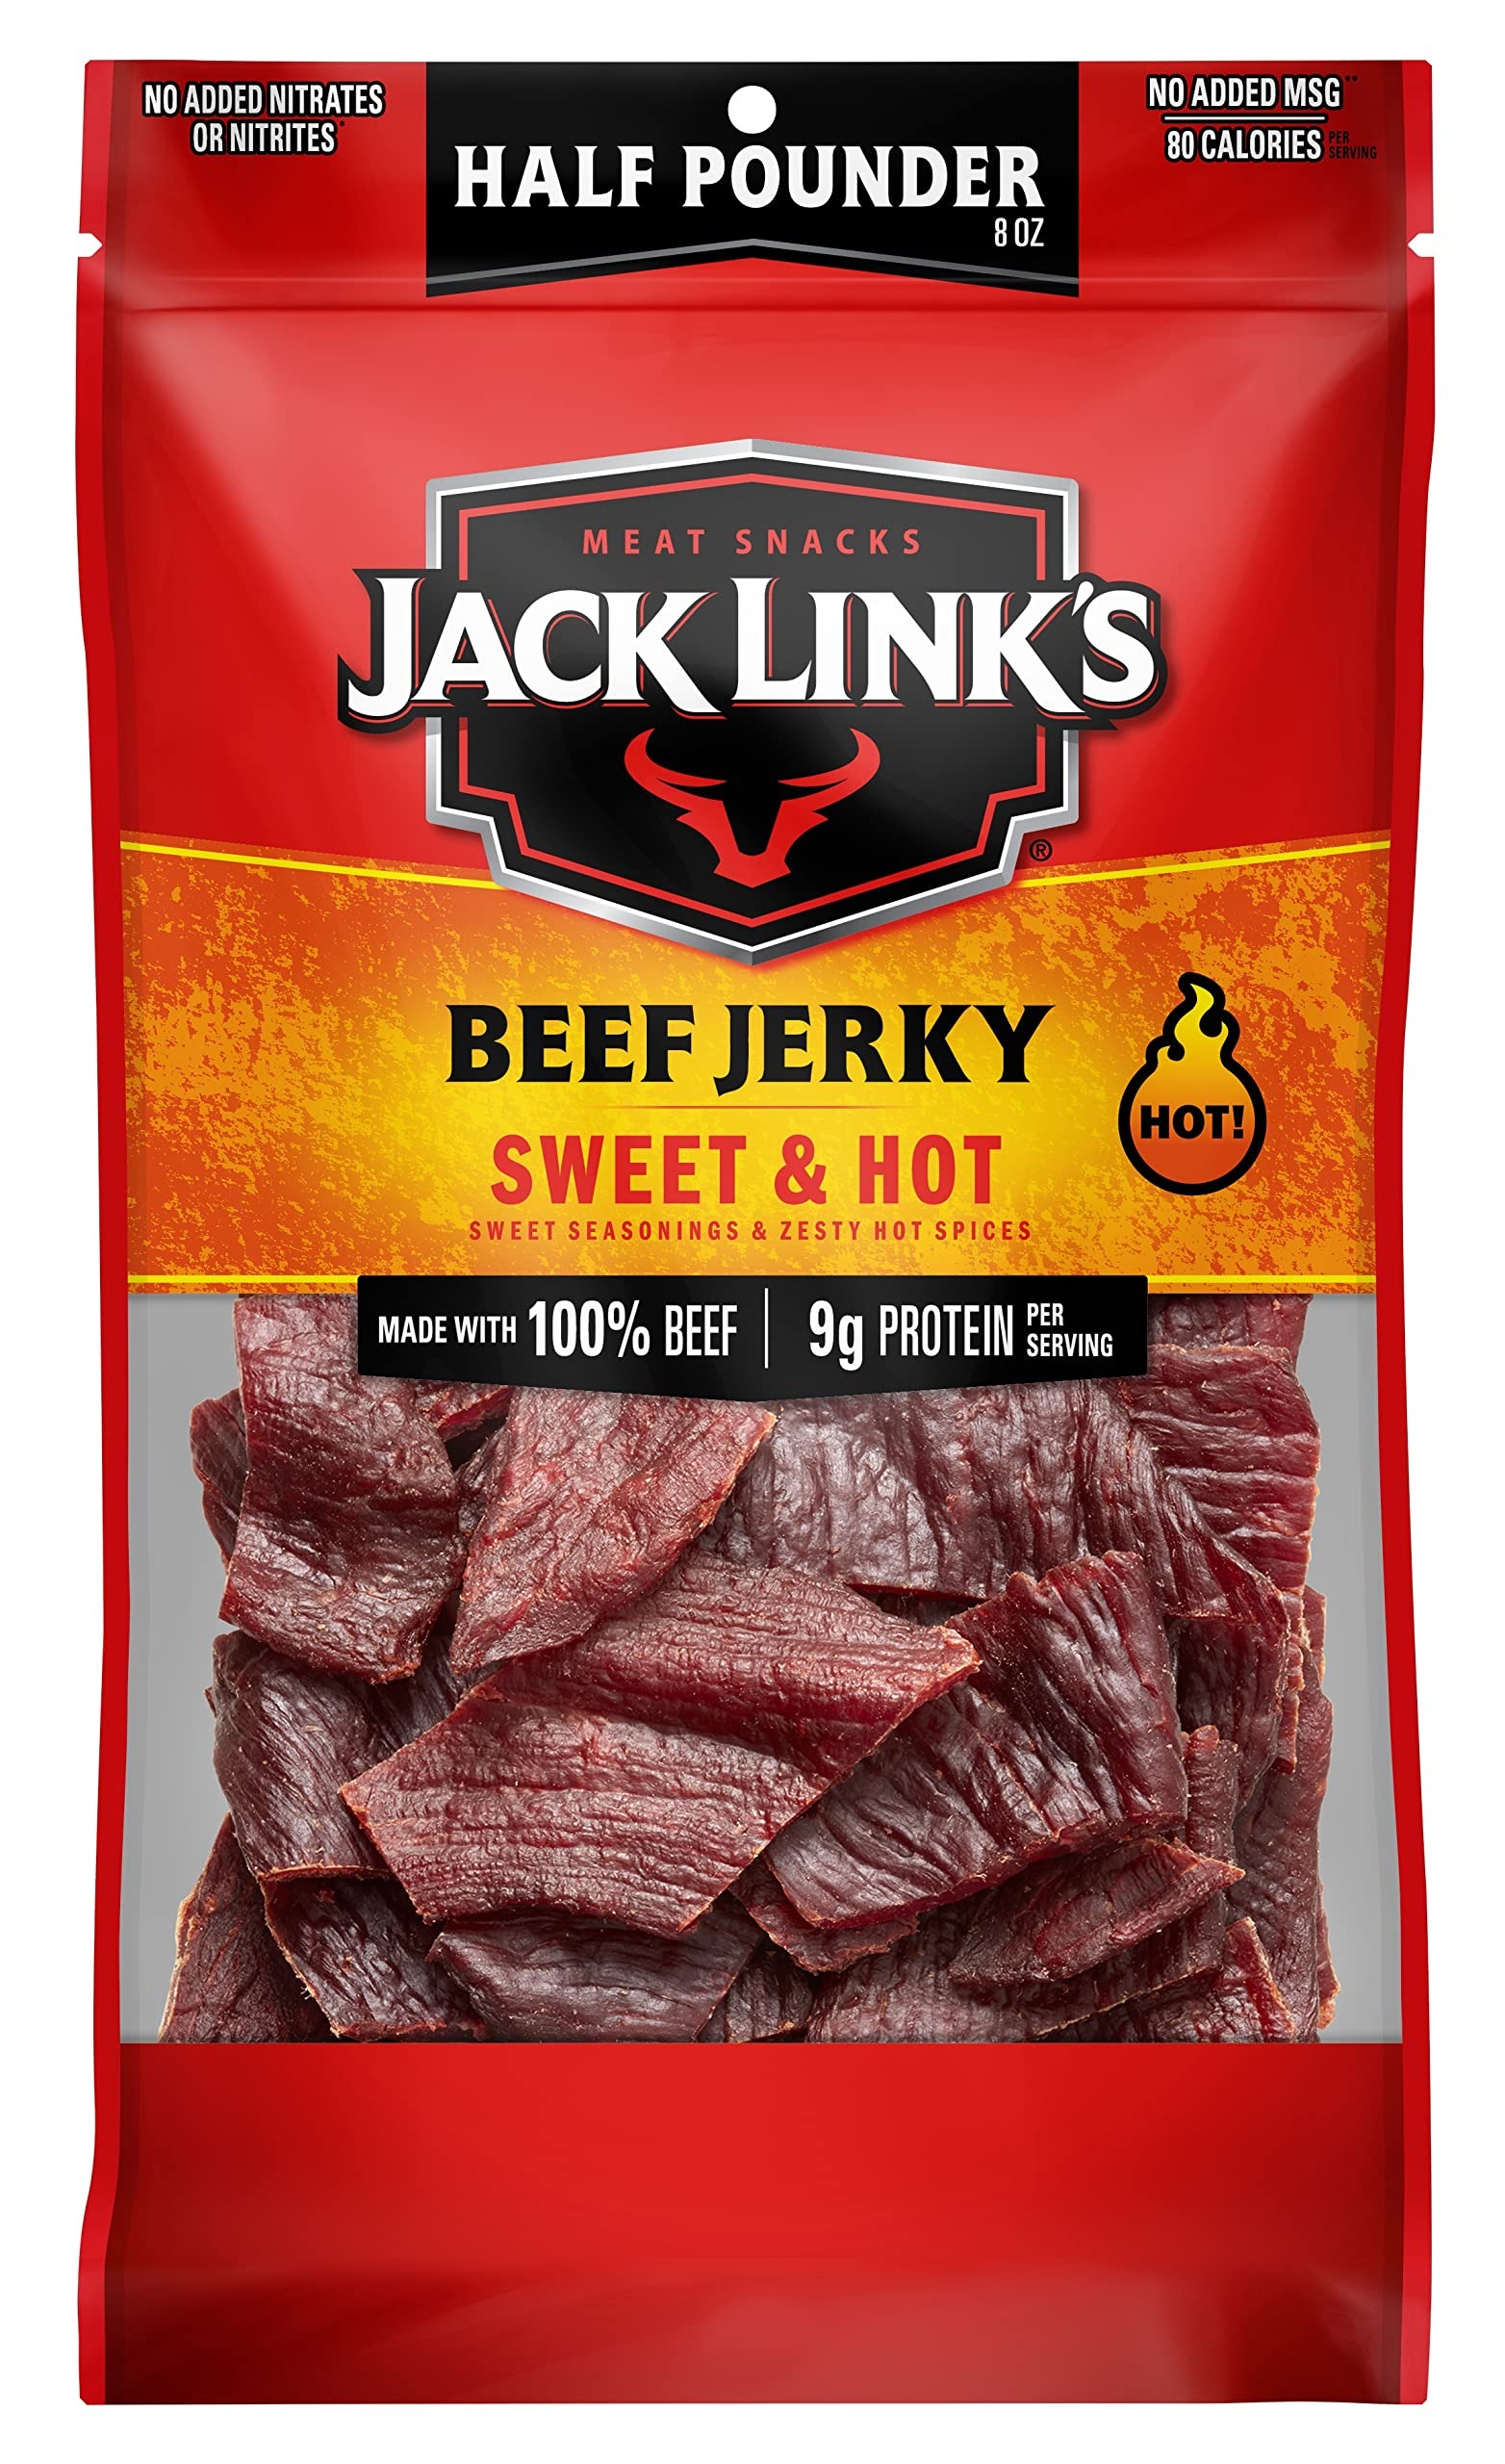
Item Name: Jack Link's Beef Jerky, Sweet & Hot, Half Pounder Large Jerky Bag - Flavorful Meat Snack, Ready to Eat Protein Snacks with 9g of Protein per Serving, Made with 100% Beef
Bullet Point 1: CONTAINS 9g OF PROTEIN: Protein is an essential part of a balanced diet and Jack Link's Sweet & Hot Beef Jerky is a delicious way to get more. With 9g of protein and 80 calories per serving, it's a perfect protein snack for hunting season
Bullet Point 2: BIG BAG OF JERKY: This item contains one, 8.0 oz. big bag of beef jerky, so you have a tasty meat snack on hand. Pack in lunches, reseal and bring to work, or take hunting to help power through anything the day might throw your way
Bullet Point 3: MADE WITH 100% BEEF: Our Jack Link's Sweet & Hot Beef Jerky is made of lean cuts of 100% beef. The taste is so great that it makes a great jerky gift for men or women alike! Kids and teens can stay fueled up at school too with great tasting Jack Link's
Bullet Point 4: FULL ON FLAVOR: We (arguably) didn't invent jerky, we just created the flavor that put it on the map.With Sweet & Hot, we deliver sweet seasonings and zesty hot spices for an exciting flavor people of all ages love
Bullet Point 5: RESEALABLE SHARING SIZE: Ready to eat half pound snack bags require no refrigeration, are resealable, and are a great way to stock up on protein. The perfect snack you can buy for your pantry. We wouldn't be surprised if they don't last long
Value: 8.0
Unit: Ounce

Price: 13.99